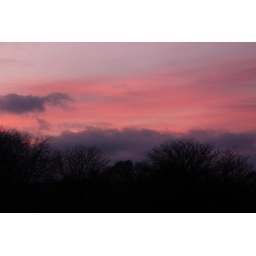
A nice Blood red sunset with trees silhouetted below. I often get some really good sunsets around here.